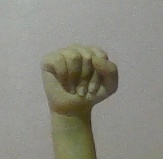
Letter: saad